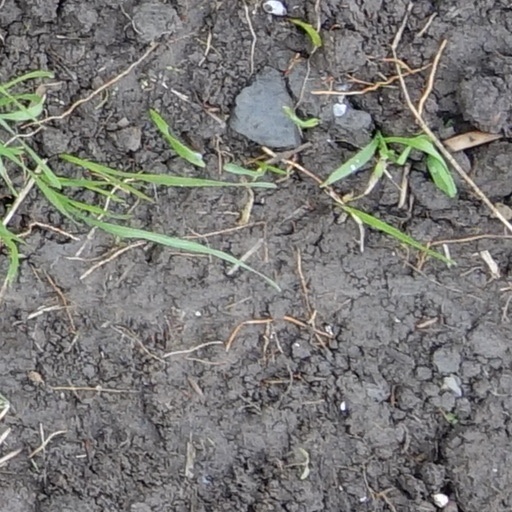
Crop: wheat